Culture of Greece

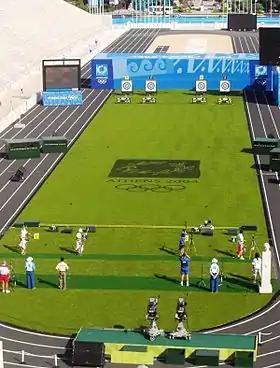
Archery matches in Panathenaic Stadium during the 2004 Olympics.

The tradition of philosophy in ancient Greece accompanied its literary development. Greek learning had a profound influence on Western and Middle Eastern civilizations. The works of Socrates, Plato, Aristotle, and other Greek philosophers profoundly influenced Classical thought, the Islamic Golden Age, and the Renaissance.